Pacifism in the United States

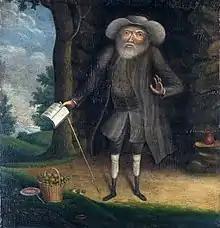
Benjamin Lay an active pacifist and abolitionist in Colonial America

In Colonial Pennsylvania several small German religious sects, especially the Church of the Brethren, Mennonites, and Amish were Peace churches. They clung to the antiwar positions they had developed in Europe. They minimized contact with the larger society. From the 1780s to the mid-19th century the Shakers attracted attention for their commitment to peace. They practiced celibacy but recruited heavily and numbered about 4000.